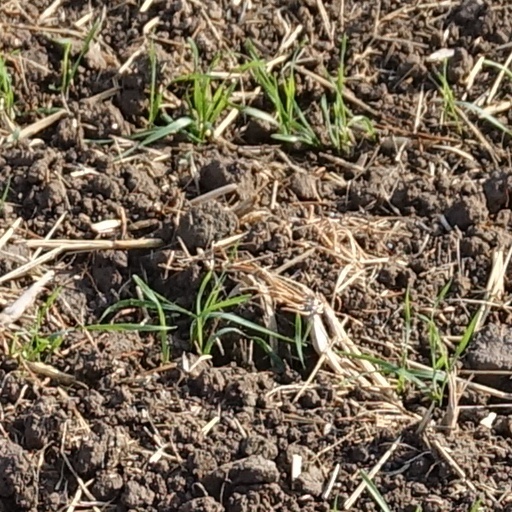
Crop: wheat